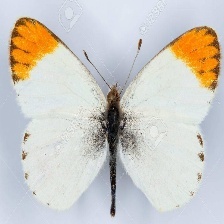
Species: ORANGE TIP
Butterfly family (ImageNet category): cabbage_butterfly